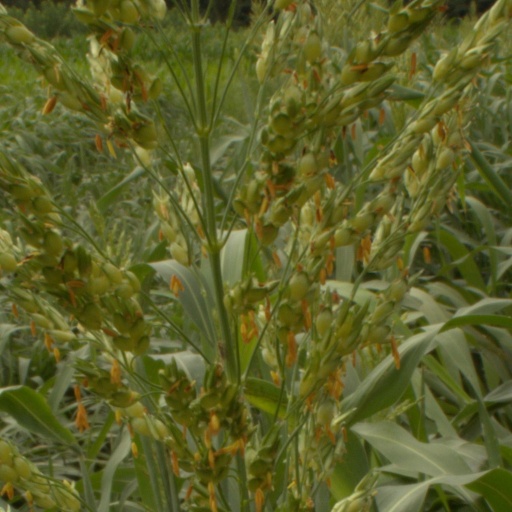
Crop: sorghum